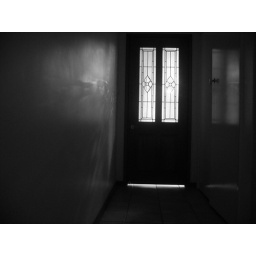
The hallway outside my bedroom finishes in this door which lets through some great light.